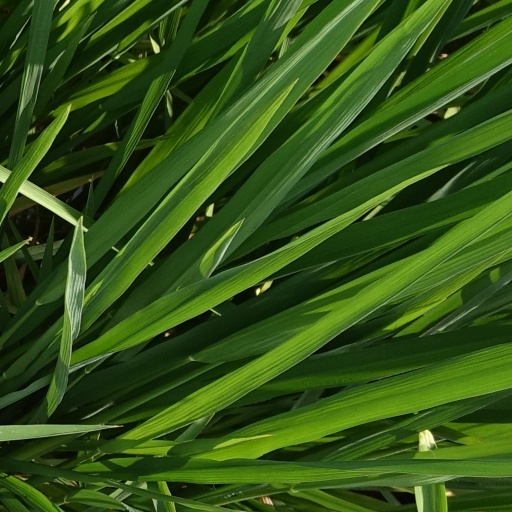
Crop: rice